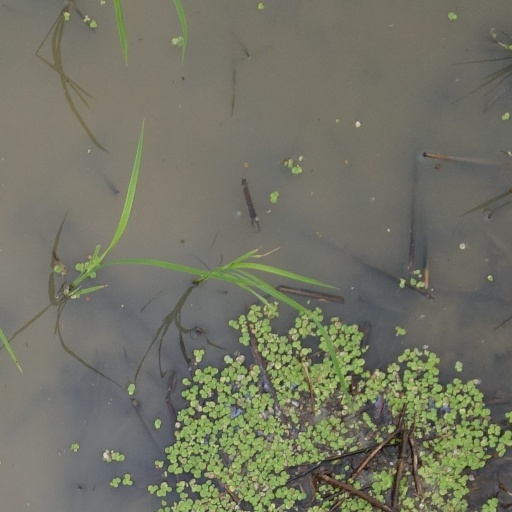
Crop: rice